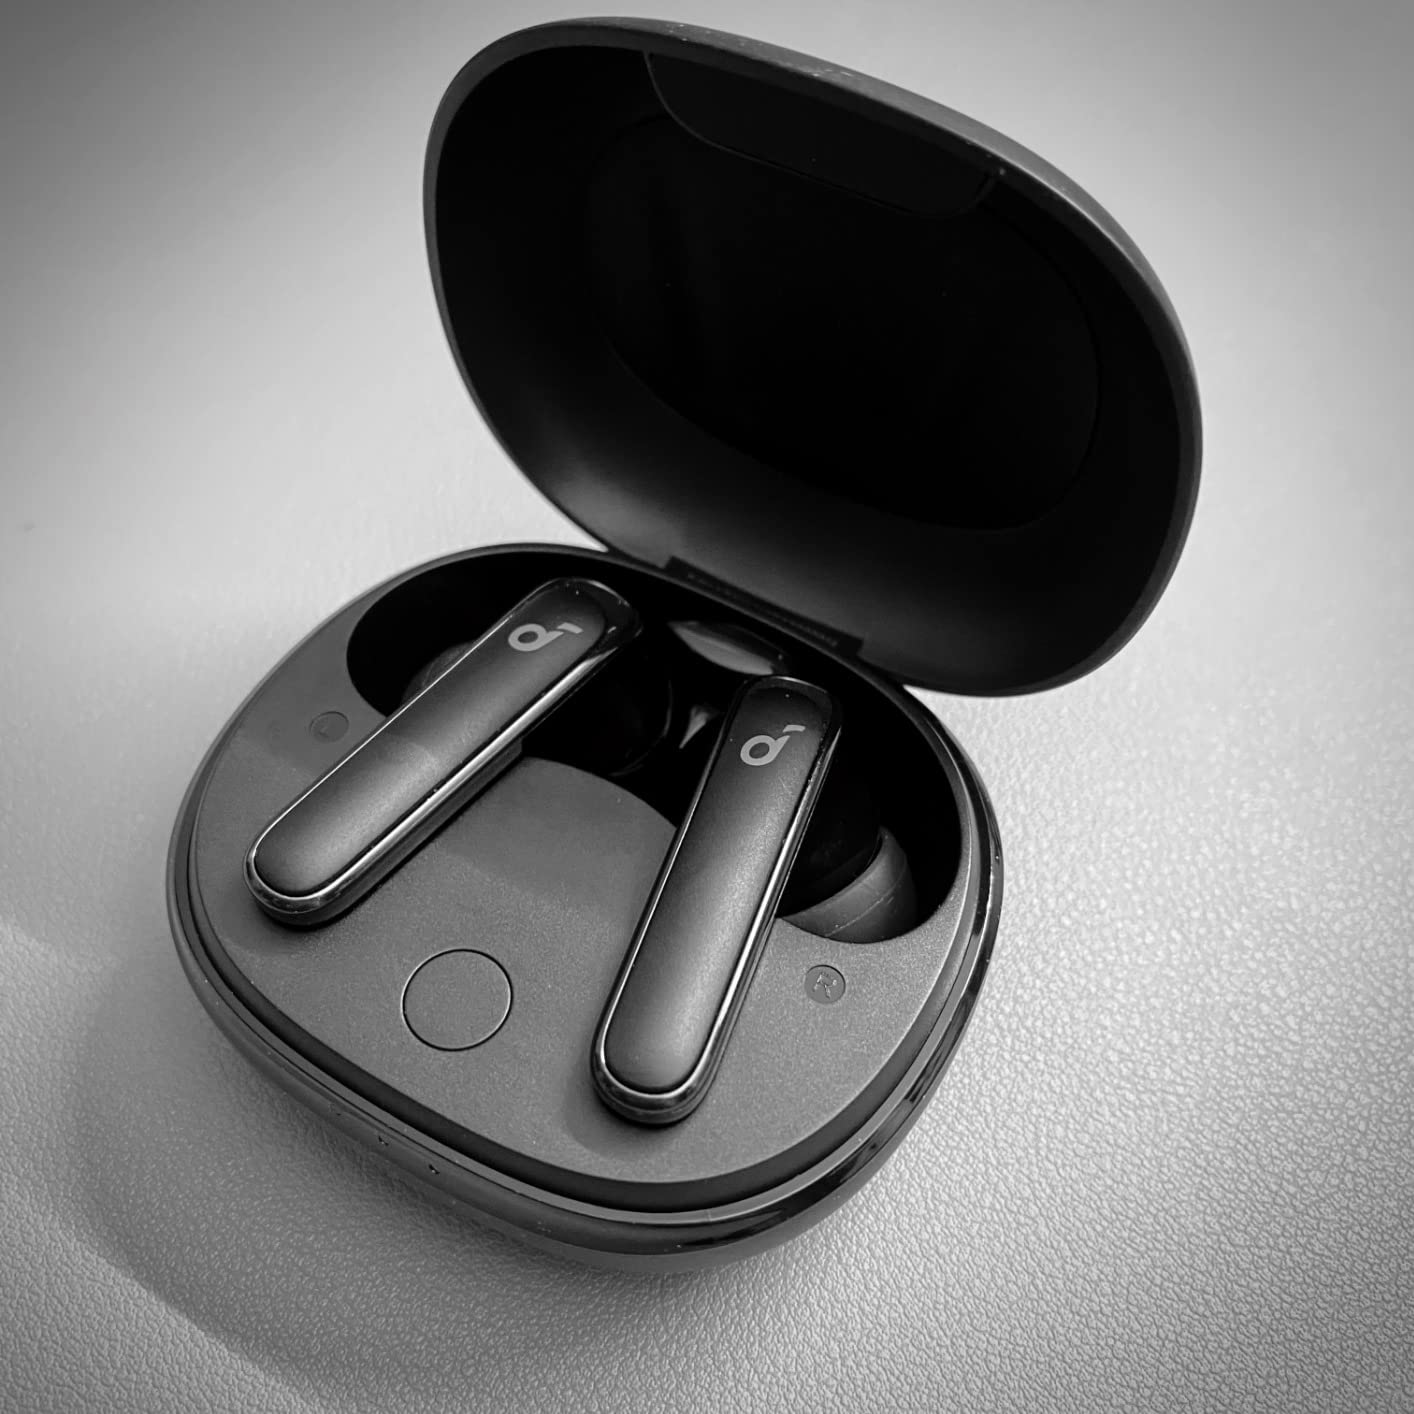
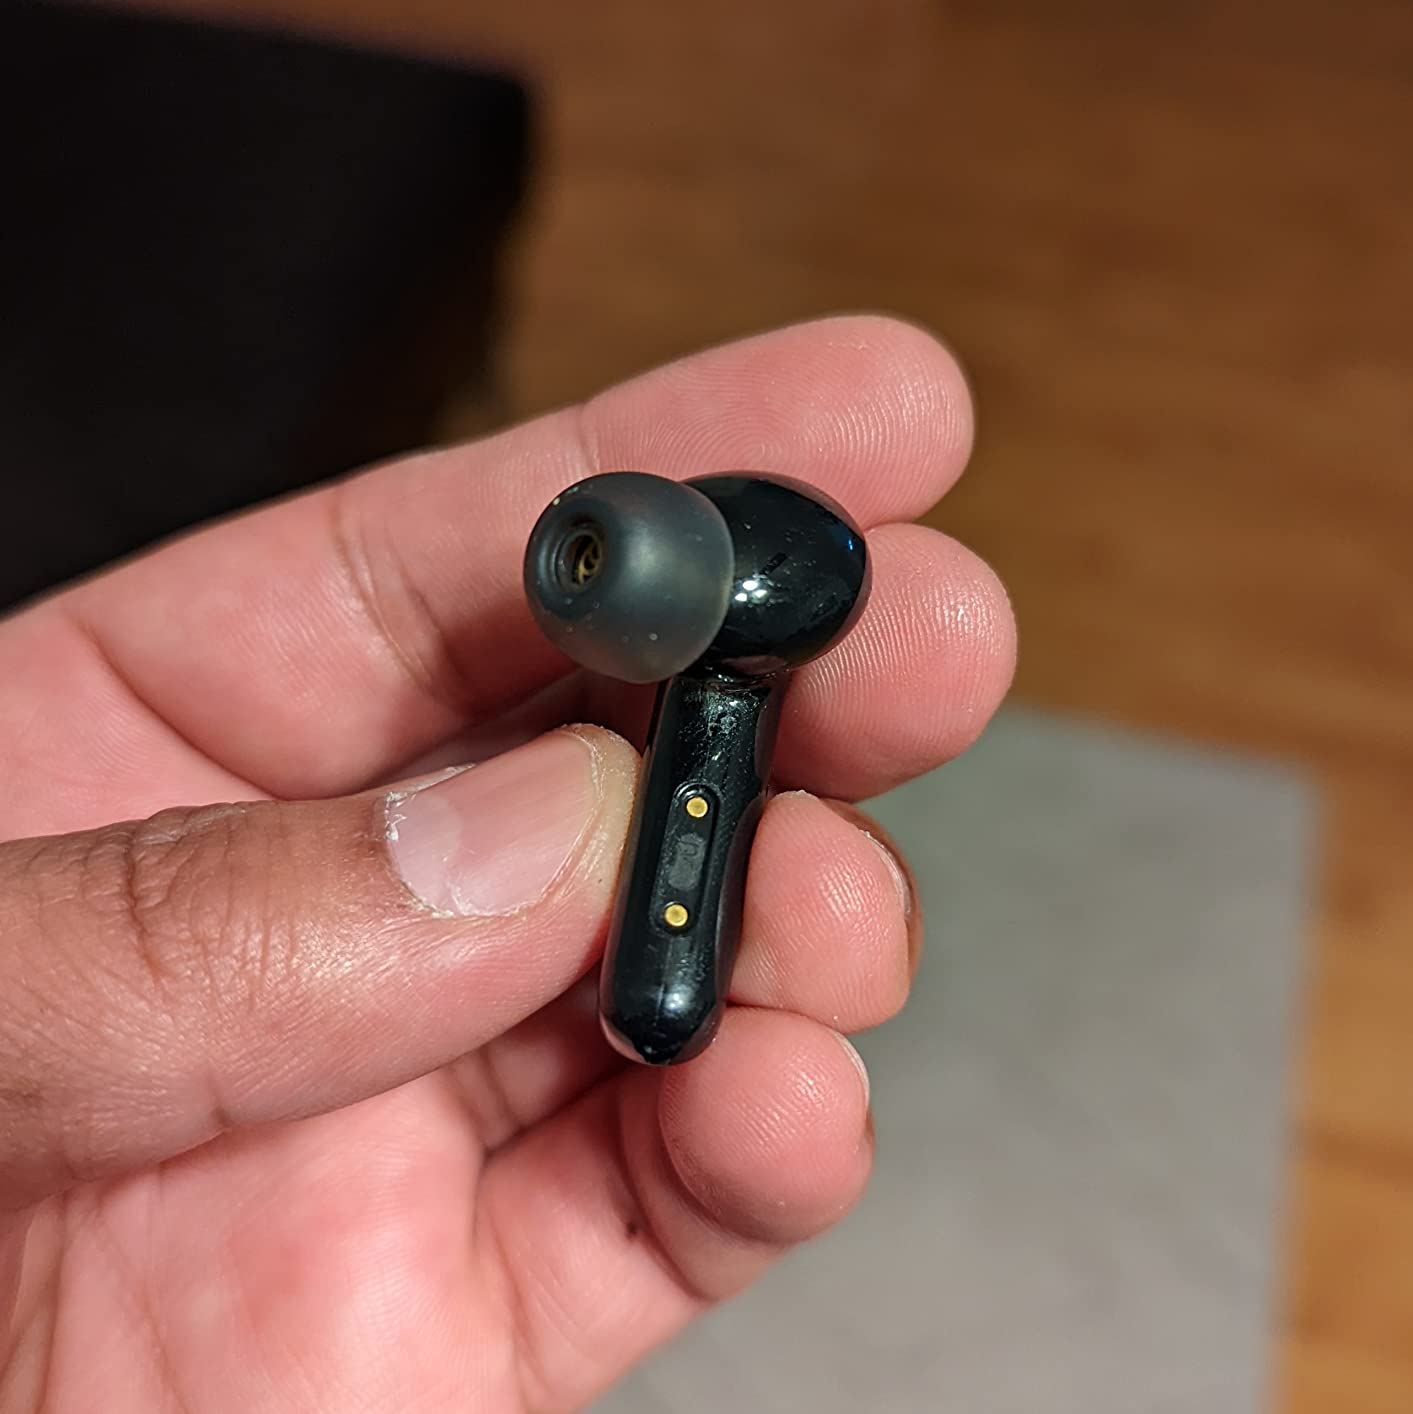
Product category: earbuds
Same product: yes